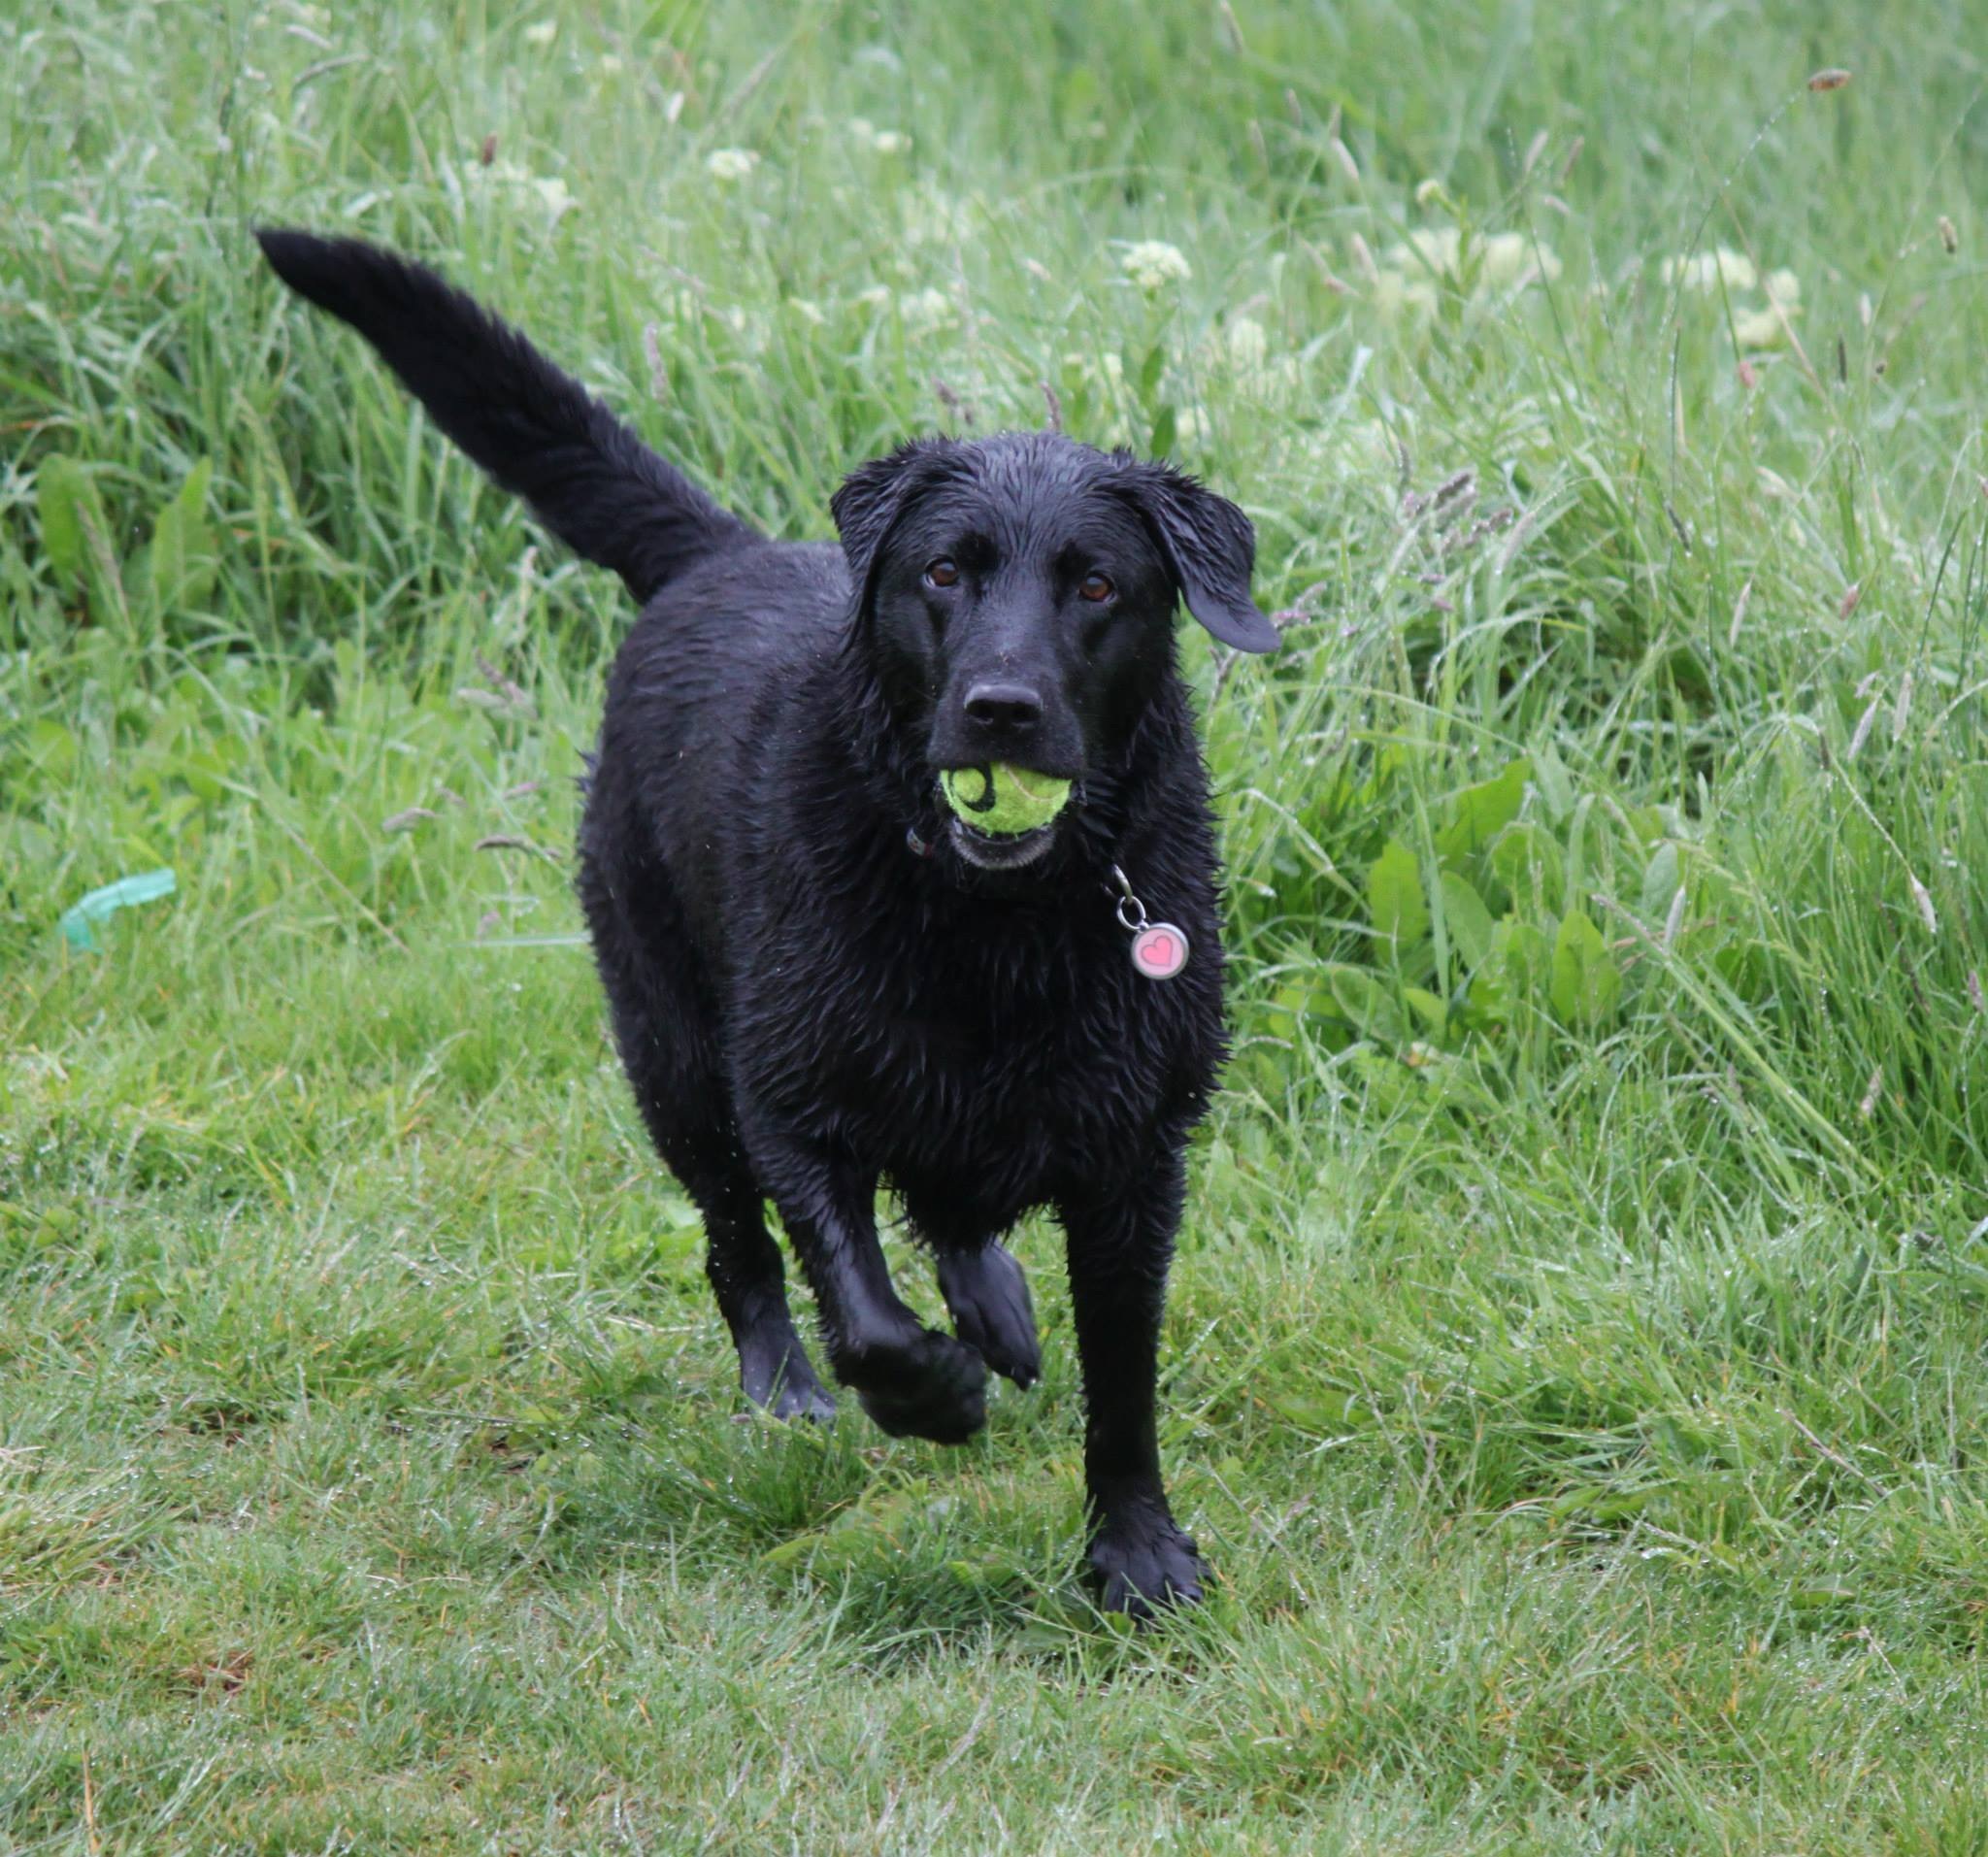
outdoor, puppy, dog, animal, mammal, playing, black, playful, ball, vertebrate, labrador retriever, labrador, retriever, chase, flat coated retriever, patterdale terrier, dog like mammal, dog breed group